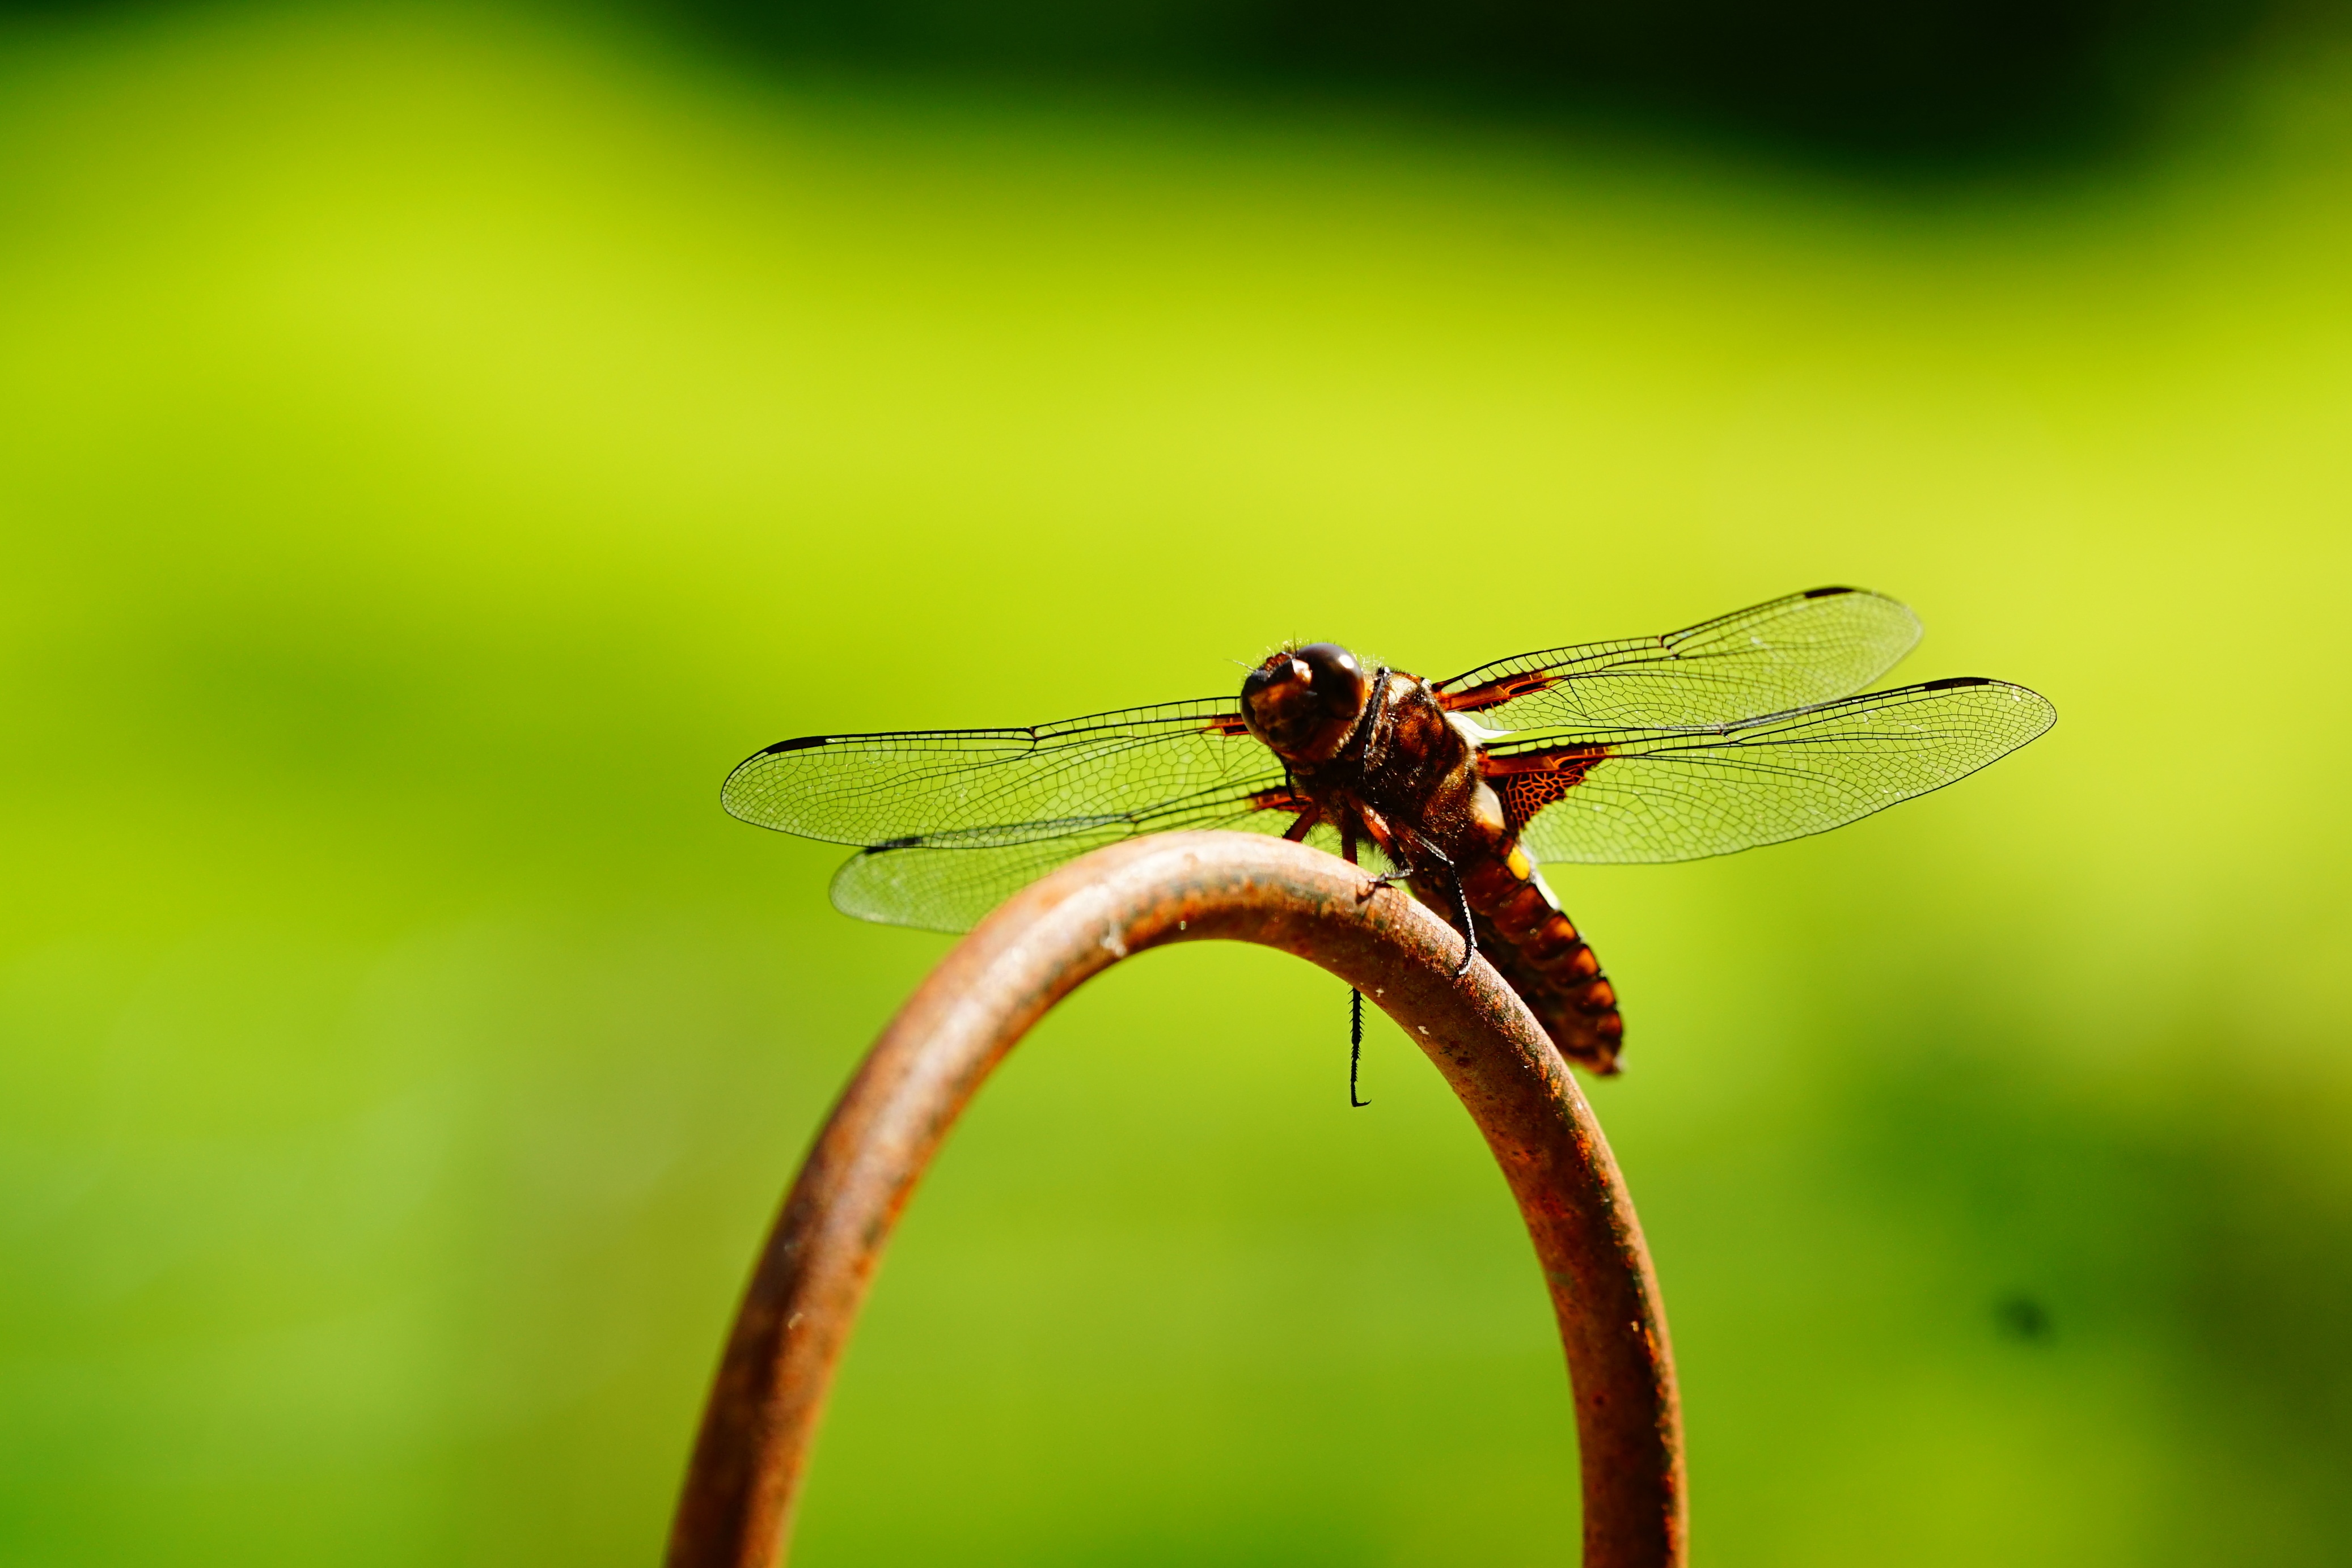
nature, wing, photography, flower, green, insect, close, fauna, invertebrate, close up, eyes, dragonfly, damselfly, wildlife photography, flight insect, macro photography, arthropod, blue dragonfly, plant stem, dragonflies and damseflies